Old Chestnut Hill Historic District

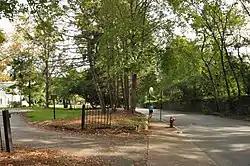
View along Hammond Street

The Old Chestnut Hill Historic District encompasses the historic residential heart of the Newton portion of Chestnut Hill, Massachusetts. When first listed on the National Register of Historic Places in 1986, the district extended along Hammond Street, between Beacon Street and the MBTA Green Line right-of-way, and along Chestnut Hill Road between Hammond and Essex, including properties along a few adjacent streets. The district was expanded in 1990 to include more of Chestnut Hill Road and Essex Road, Suffolk Road and the roads between it and Hammond, and a small section south of the Green Line including properties on Hammond Street, Longwood Road, and Middlesex Road. A further expansion in 1999 added a single property on Suffolk Road.